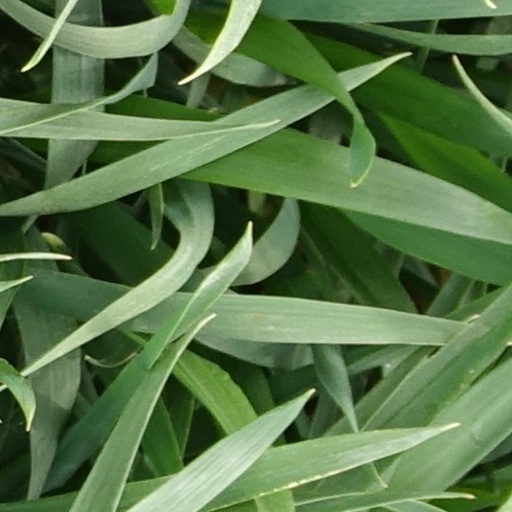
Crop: wheat